Sinking of the Teleorman

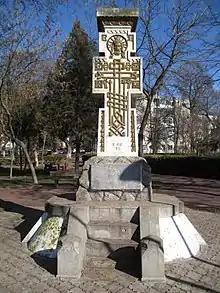
Memorial cross in Călărași

On October 31, 1912, the longboat Teleorman, a Romanian Navy vessel, was traveling on the Danube from Călărași to Ostrov. On board were 44 border guards stationed at Predeal, on the frontier with Austria-Hungary. In addition, a civilian mechanic, a stoker, a corporal and two sergeants were on the boat. The Teleorman sank upon reaching a bend in the Borcea, the Danube channel at Călărași. This occurred because the boat was too full and listed to one side at the turn. The troops were thrown to that side, causing the boat to overturn and sink. The boat was located, and telegrams requesting divers were sent to Giurgiu and Constanța. The navy sergeant commanding the vessel was rescued, as were a border guard sergeant, three soldiers and two sailors; 44 died.